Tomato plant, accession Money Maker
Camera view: tilt-top (135 deg); turntable rotation: 30 degrees
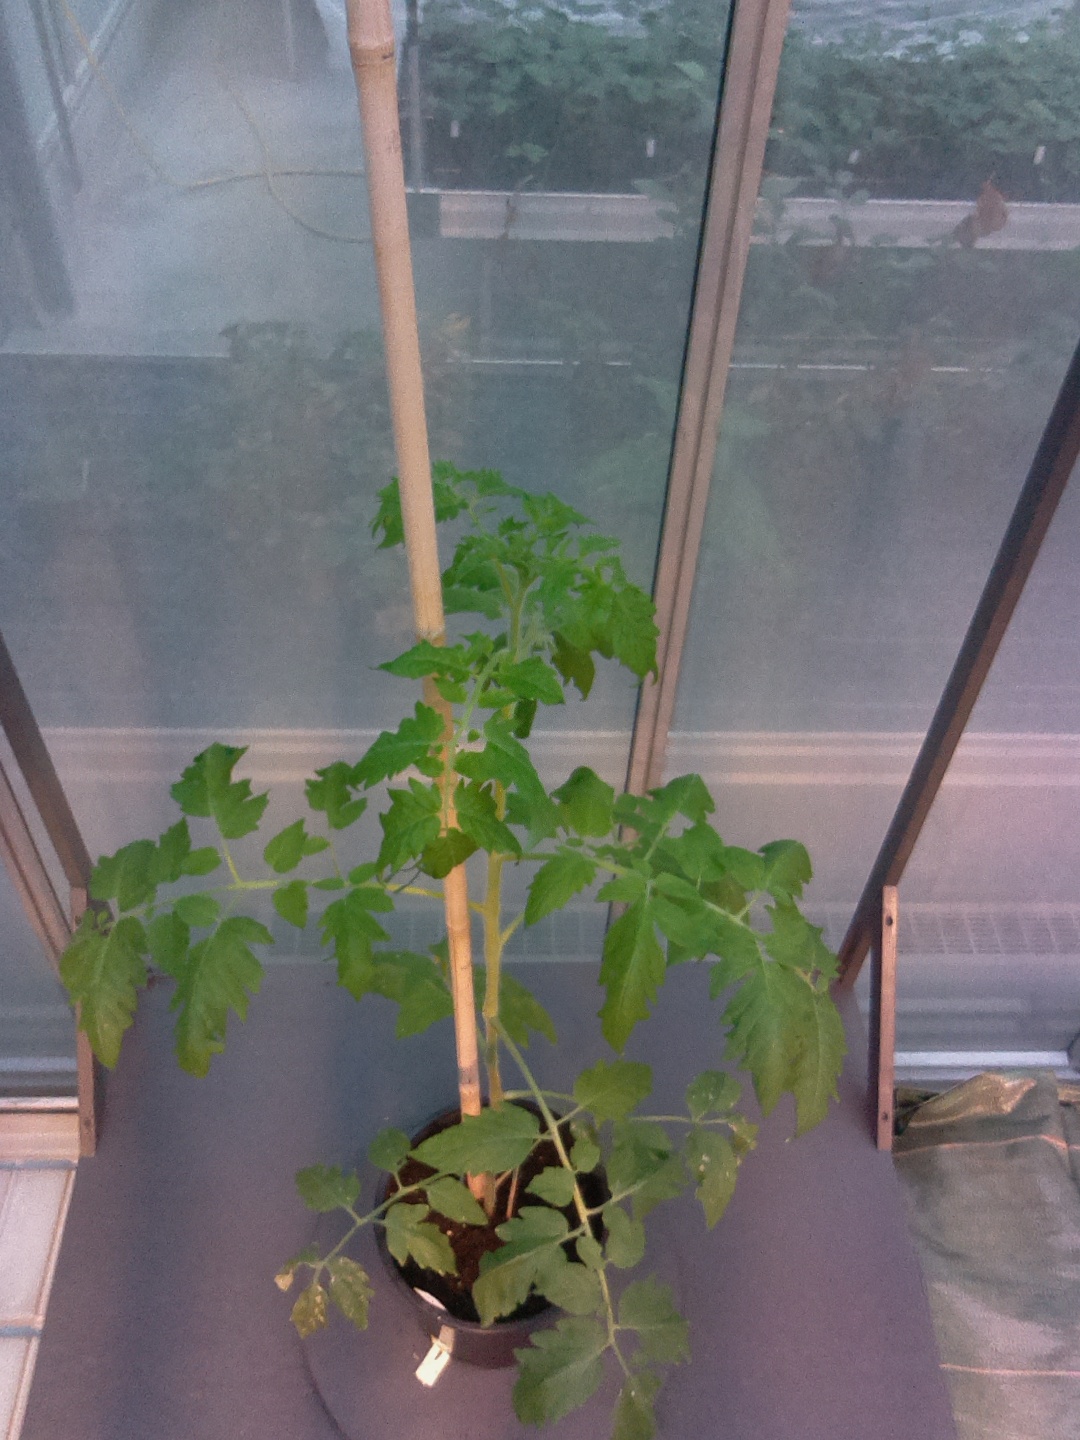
BBCH growth stage 53: 3 inflorescences visible